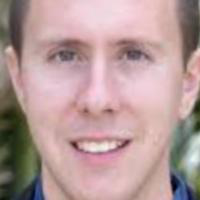
Age group: age 21-30